Herznach

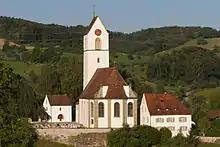
St. Nikolaus Church

The Roman Catholic church "St. Nikolaus" with its mortuary and church treasure is listed as a Swiss heritage site of national significance.